Kisaburō Andō

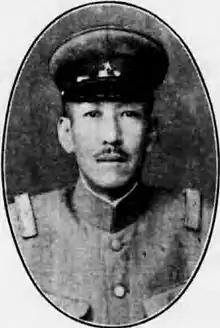

was a career officer and lieutenant general in the Imperial Japanese Army, who served as a politician and cabinet minister in the government of the Empire of Japan during World War II.